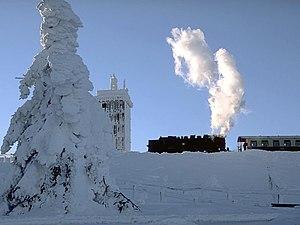
Montagne de Brocken (ou Brockenbahn) en hiver. Photo was taken using the following technique: Film: Lens: Minolta 4/35-70 Filter: none Body: Minolta Dynax 7 Support: Gitzo Monotrek Source: http://fam-tille.de/sparetime.html Image with Information in English Bild mit Informationen auf Deutsch